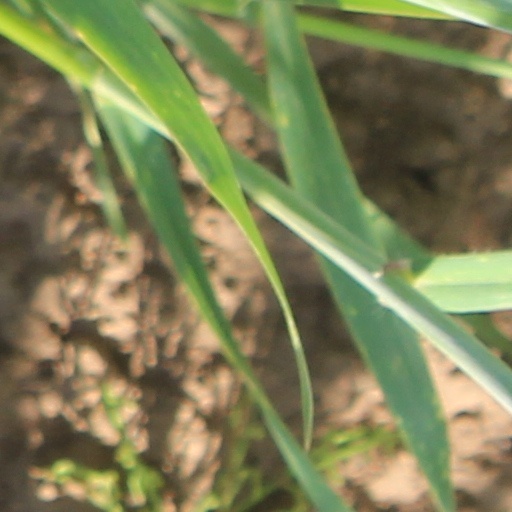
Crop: wheat